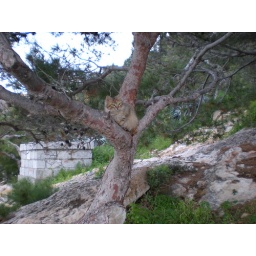
one of many...this hill was covered in cats